Im Won-hee

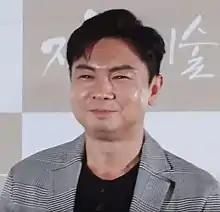
Im Won-hee in September 2019

Im Won-hee (born October 11, 1970) is a South Korean actor. Im was an alumnus of the legendary Daehak-ro theater troupe "Mokhwa", starring in many of Jang Jin's stage plays. He made his film debut in Jang's black comedy "The Happenings" in 1998, and through the years has become one of the most versatile supporting actors in Korean cinema, with notable roles in "Three... Extremes" and "Le Grand Chef". But Im is best known for his iconic role Dachimawa Lee, which began in 2000 as the title character of a 35-minute short film that director Ryoo Seung-wan made as a parody/homage to '70s Korean genre action films. The internet short was enormously popular and received more than a million page views, and in 2008, Ryoo again cast Im in an action-comedy feature film based on the same character, "Dachimawa Lee".